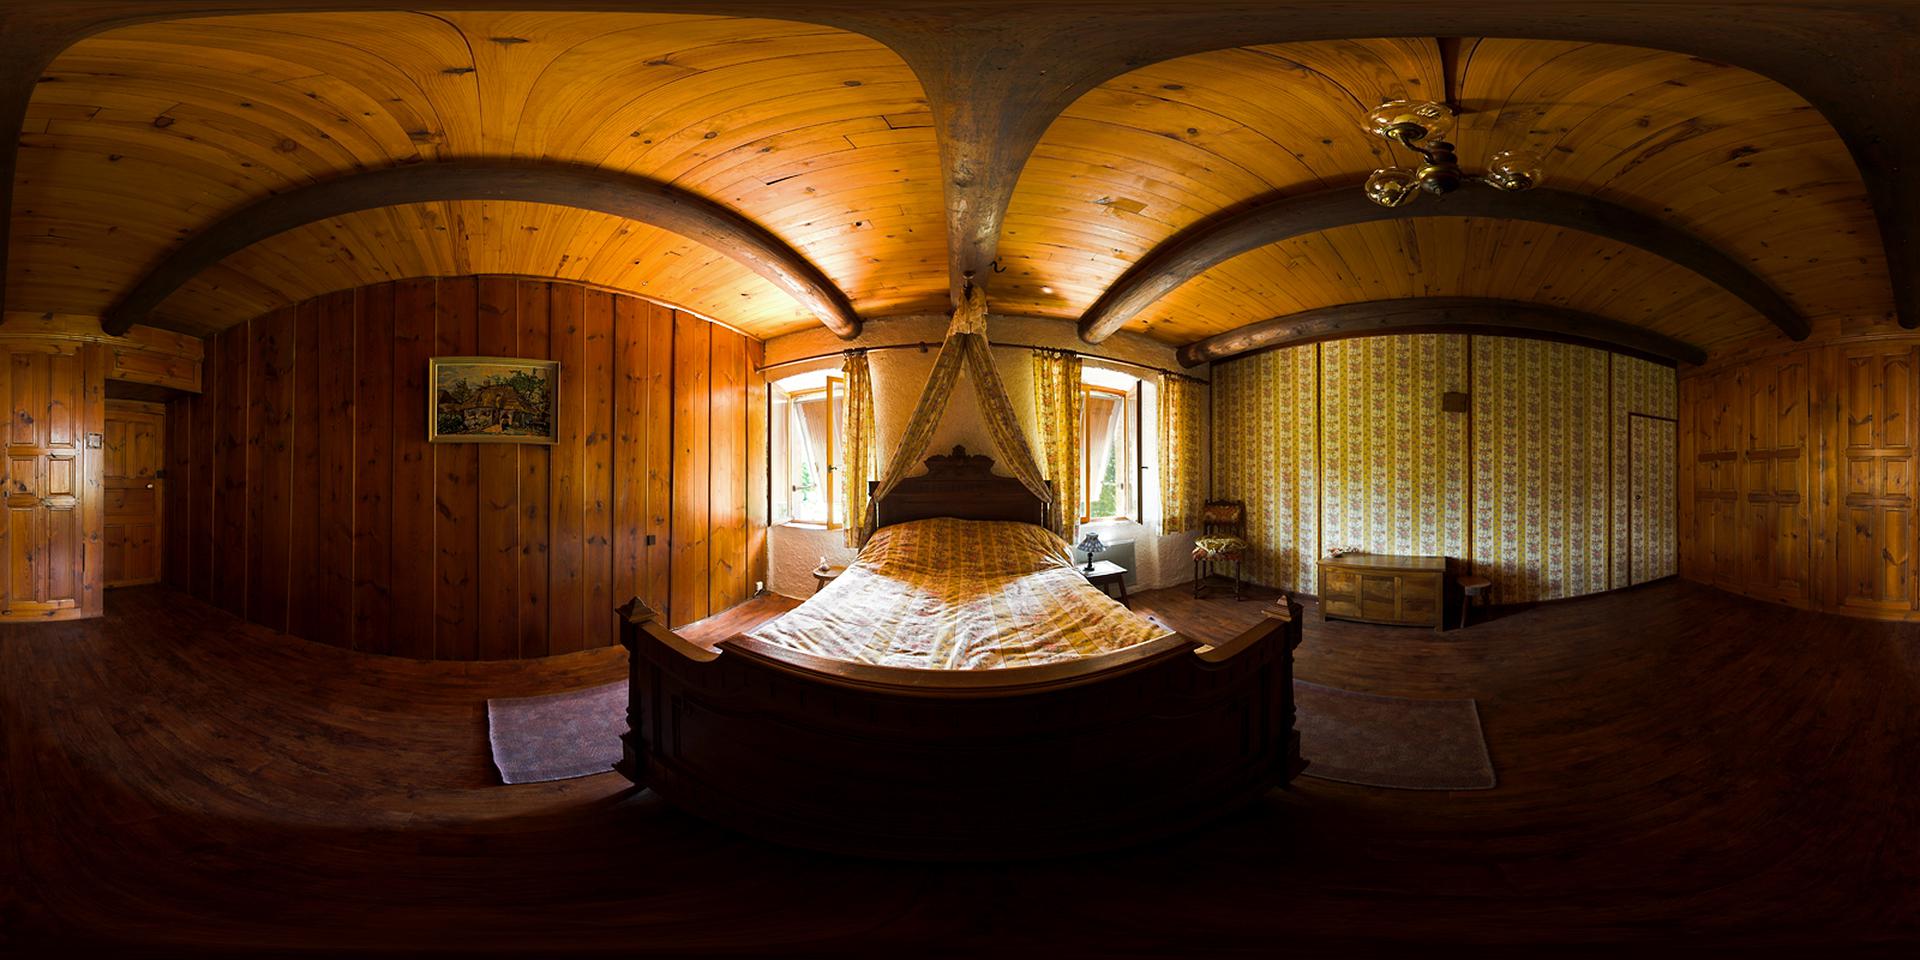
Referred object: The painting on the wall

Referred object: look straight ahead at the canopy bed

Referred object: the chair opposite the bed